Vágner Love

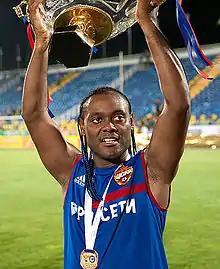
Vágner Love after winning the 2013 Russian Super Cup with CSKA

After a change of presidency, on 12 January 2013, Flamengo did not pay his pendencies of rights with CSKA, and Vágner Love had to leave the club, returning to Russia after a one-year absence. On 16 January, he was "re-presented" in Moscow and signed a three-year contract extension. He continued his goal scoring record with CSKA on his return to the club, and propelled the club to the Premier League title in 2013 after a goalless draw with Kuban Krasnodar on 18 May, the club's first league title since 2006.